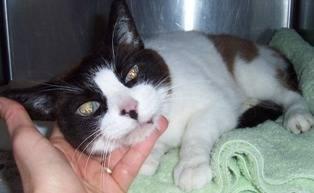
cat